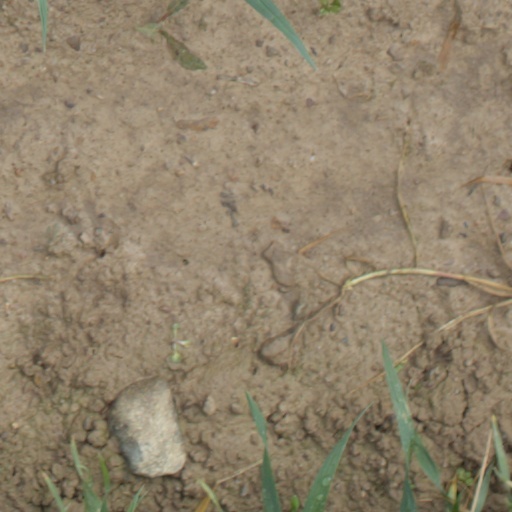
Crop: wheat